Longyou Caves

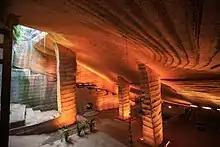
One of the caves

The Longyou Caves, also called the Xiaonanhai Stone Chambers, are a group of 24 artificial sandstone caverns located at Fenghuang Hill, near the village of Shiyan Beicun on the Qu River in Longyou County, Quzhou City, Zhejiang Province, China. It is unknown when the caves were created; they are mentioned in a 17th century poem by the Yu Xun, and clay from pots dated to between 206BC and 23 AD were found in silt within the caves.